Greenberg & Lieberman

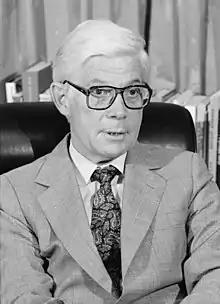
John B. Anderson

John B. Anderson, a graduate of the University of Illinois (1946) and Harvard University (1949), has had an illustrious career in law and politics. First elected to the U.S. House of Representatives in 1960, he has served ten terms as congressman. He was a presidential candidate during the 1980 presidential election for the Republican Party with 7 percent of the vote and was considered as a possible candidate for the 2000 presidential election for the Reform Party. He joined Greenberg & Lieberman when it was established in 1996. Anderson has also lectured for many years as a visiting professor at universities such as Stanford University, Duke University, University of Illinois College of Law, Brandeis University, Bryn Mawr College, Oregon State University, University of Massachusetts Amherst, and Nova Southeastern University.